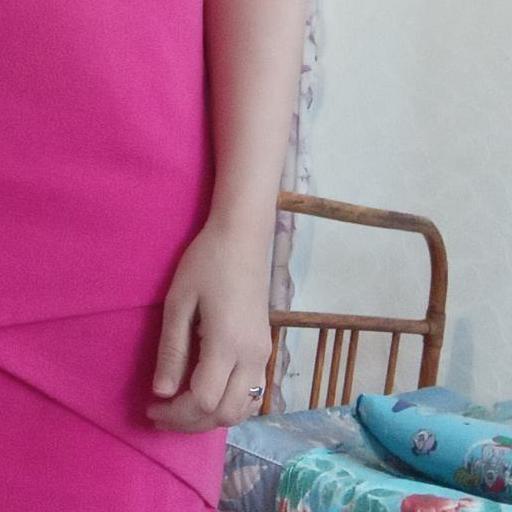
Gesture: no_gesture